McDonald v Coys of Kensington (Sales) Ltd

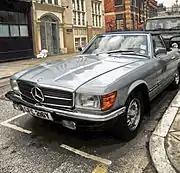

McDonald v Coys of Kensington (Sales) Ltd [2004] EWCA Civ 47 is an English unjust enrichment law case, concerning the nature of an enrichment.